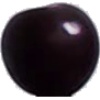
Label: Cherry Wax Black 1